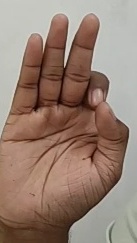
ASL sign: F